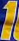
Number: 1